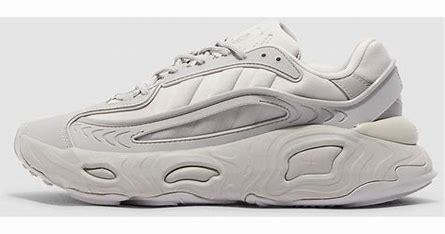
Brand: Adidas
Model: Oznova